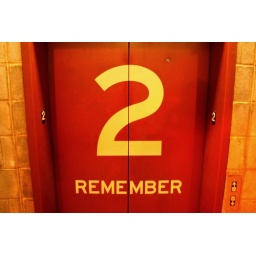
An elevator door in the second (obviously) floor of the Hilton hotel parking garage - downtown Greenville.